Cuff title

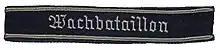
Cuff title of the Wachbataillon.

The third for its Wachbataillon which is a silver grey embroidered "Wachbataillon" in Gothic script on a black band with silver piping on the top and bottom edges.